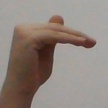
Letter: khaa